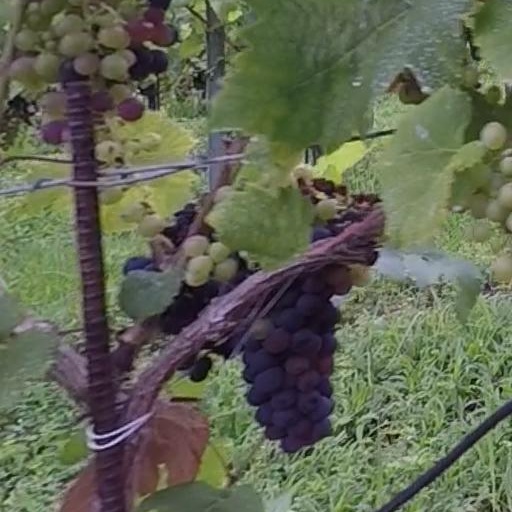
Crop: grape